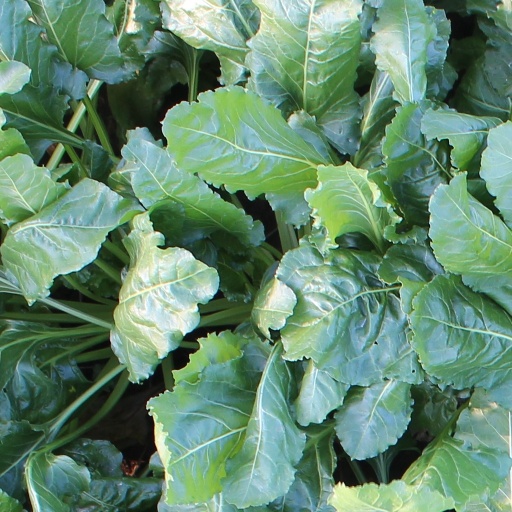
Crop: sugar beet